Sindh Institute of Cardiovascular Diseases, Karachi Chapter

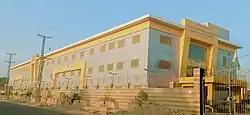
National Institute of Cardiovascular Diseases (Sindh)

Tando Muhammad Khan is located 35 km from Hyderabad on Badin Road. NICVD Satellite Center Tando Mohammad Khan was established and was inaugurated on Thursday 19 October 2017. Services at NICVD Tando Mohammad Khan include cardiac emergency, consulting clinics, interventional cardiology and critical care for cardiac patients.